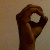
The image shows a hand gesture representing the letter 'O' in Indian Sign Language.